Cairns Technical College and High School Building

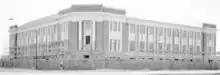
Cairns Technical College, under construction, view from the street, July 1940

The pattern of brick school buildings in prosperous or rising suburban areas that had begun in the early 1900s continued during the 1930s on a much larger scale. The 1930s buildings form a recognisable and important type, exhibiting many common characteristics. Frequently, they were two storeys high above an open undercroft and built to accommodate up to 1000 students. They adopted a symmetrical plan and had Neo-Classical stylistic elements and a prominent central entry. They were able to be built in stages if necessary. The plan arrangement was similar to that of timber school buildings, being only one classroom deep, accessed by a long straight verandah. Ideally, the classrooms would face south with the verandah on the north but little concession was made for this and almost all brick school buildings faced the primary boundary road, regardless of orientation. Classrooms were commonly divided by folding timber partitions and the undercroft was used for covered play space, storage, toilets and other functions. However, the Cairns building is unusual in that it was built on a corner, and also right to the footpath, which increases its streetscape presence.